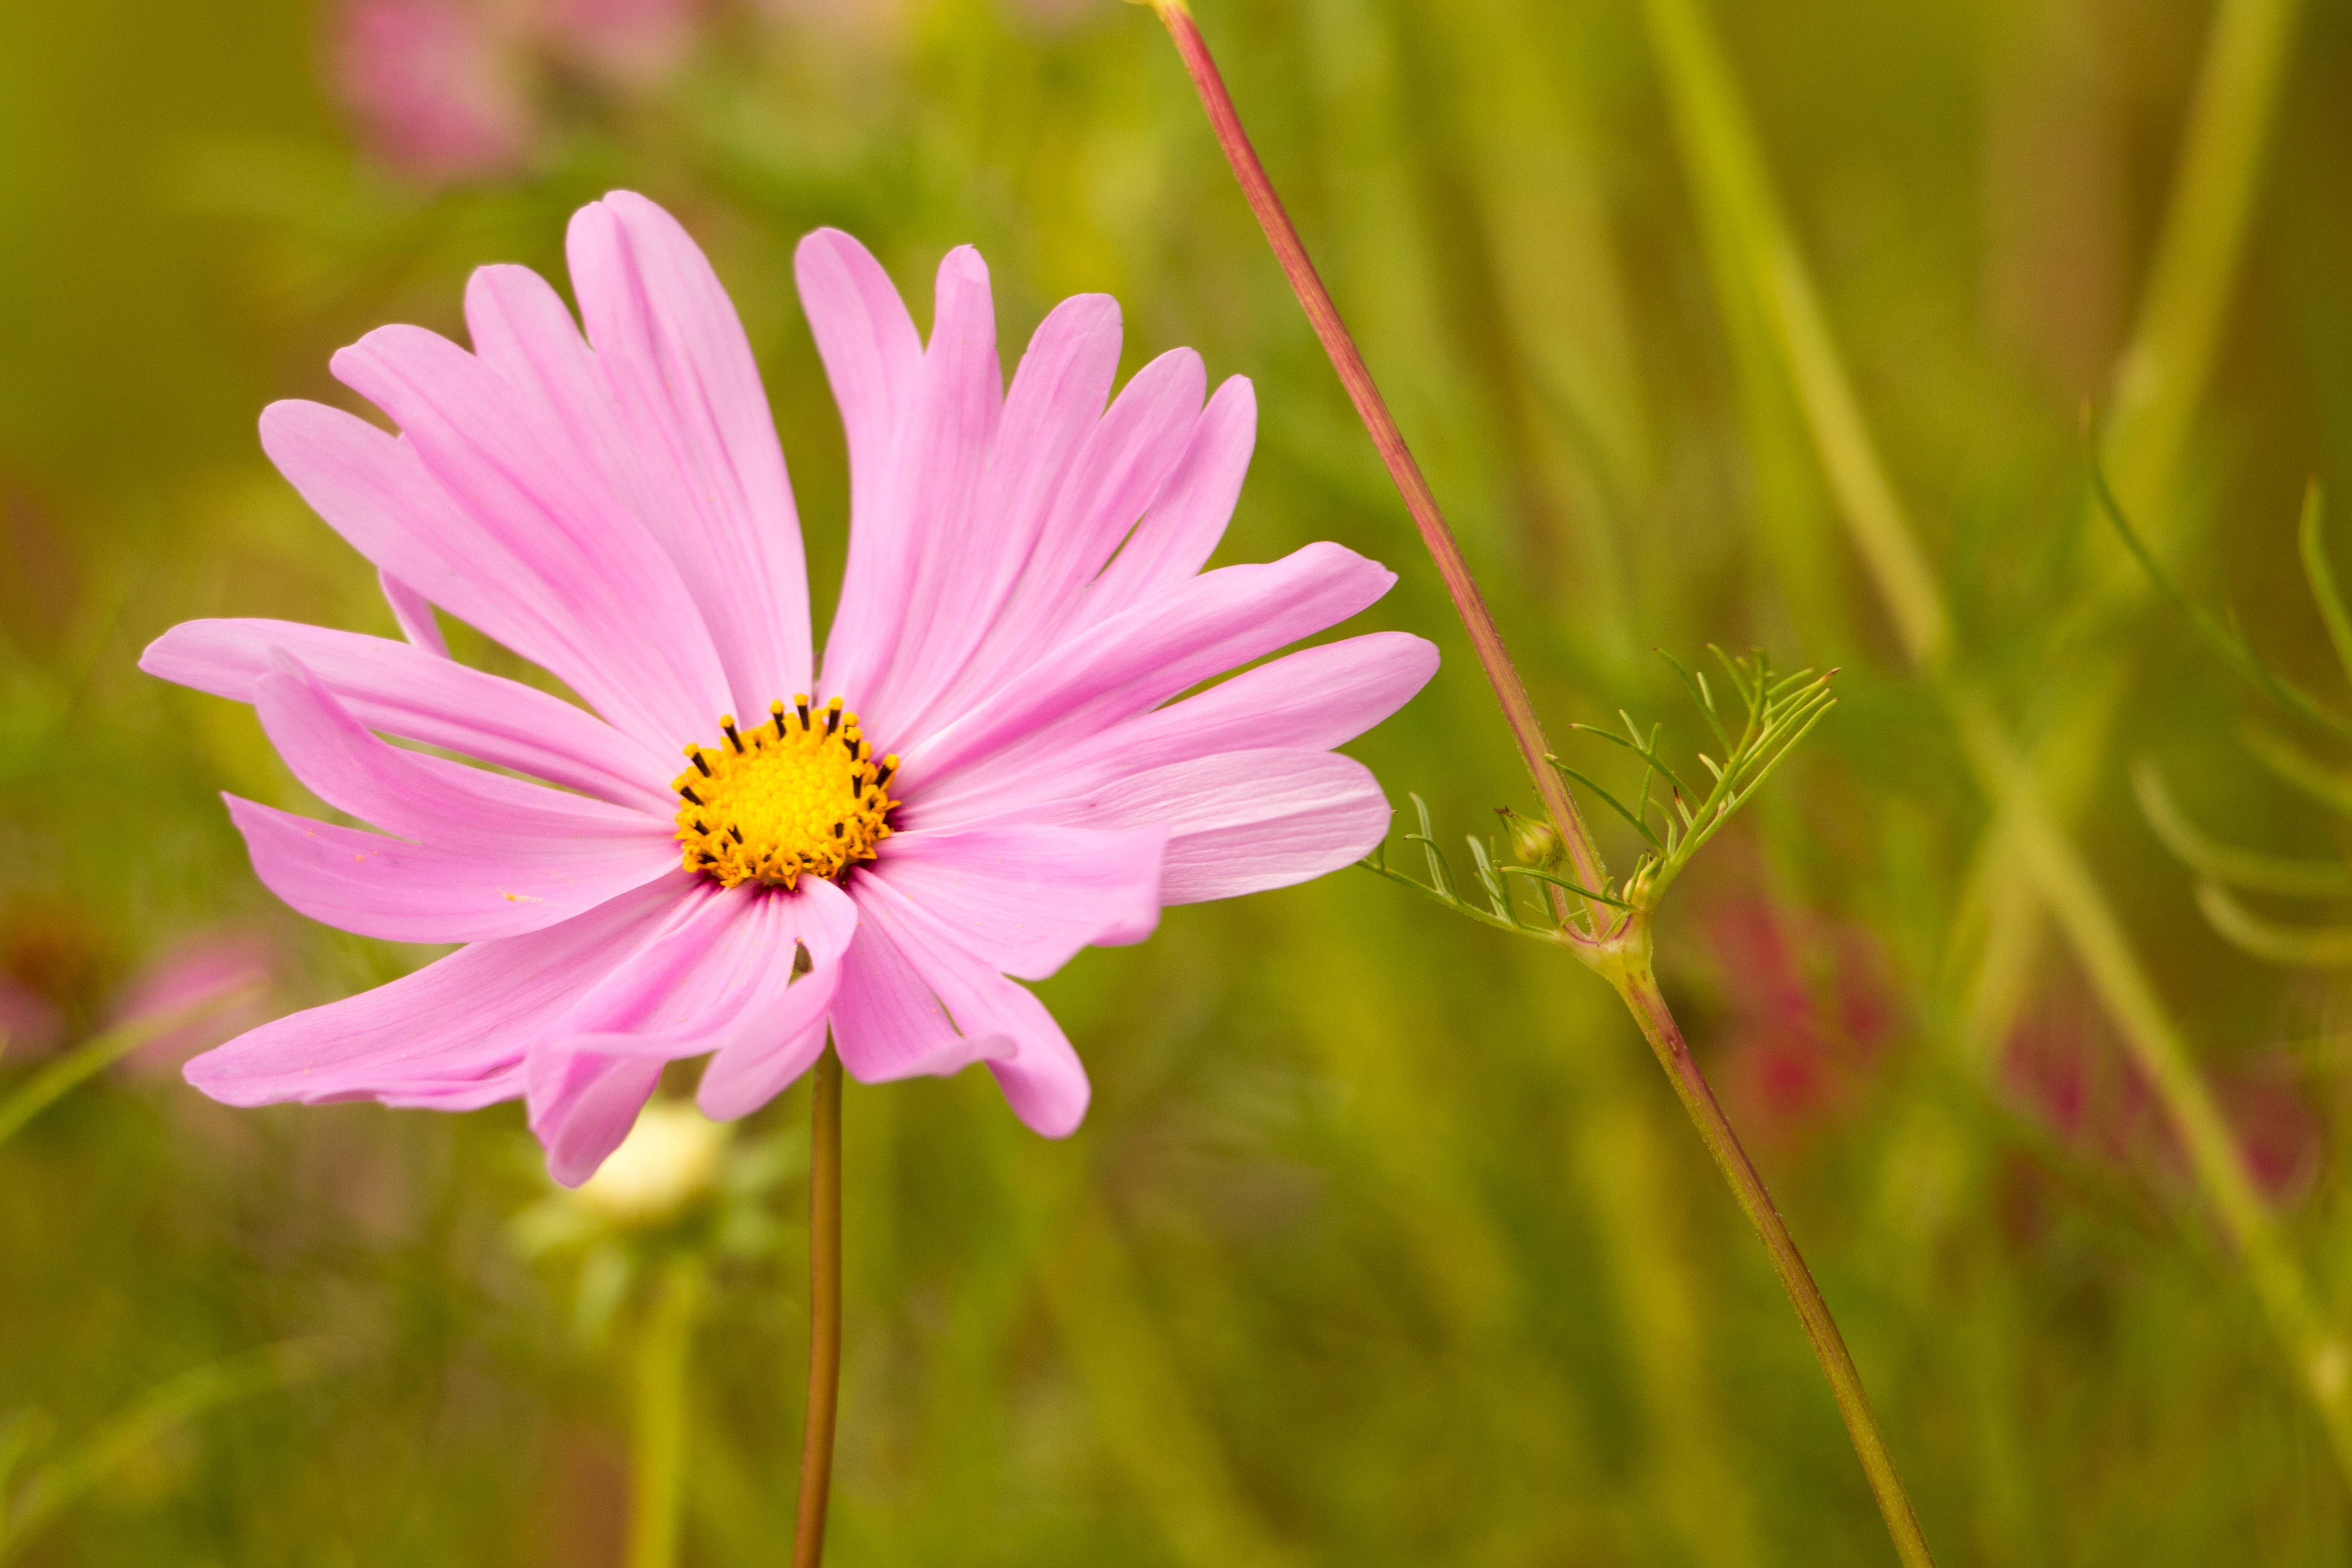
nature, grass, blossom, plant, field, photography, meadow, prairie, cosmos, flower, purple, petal, bloom, daisy, macro, pink, close, flora, wildflower, close up, pink flower, macro photography, kosmee, cosmos bipinnatus, flowering plant, daisy family, leaflet leaved schmuckblume, annual plant, plant stem, land plant, garden cosmos